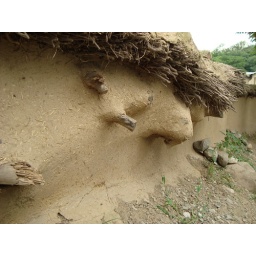
house wall in northern pakistan made of stone, mixed mud, and wood......